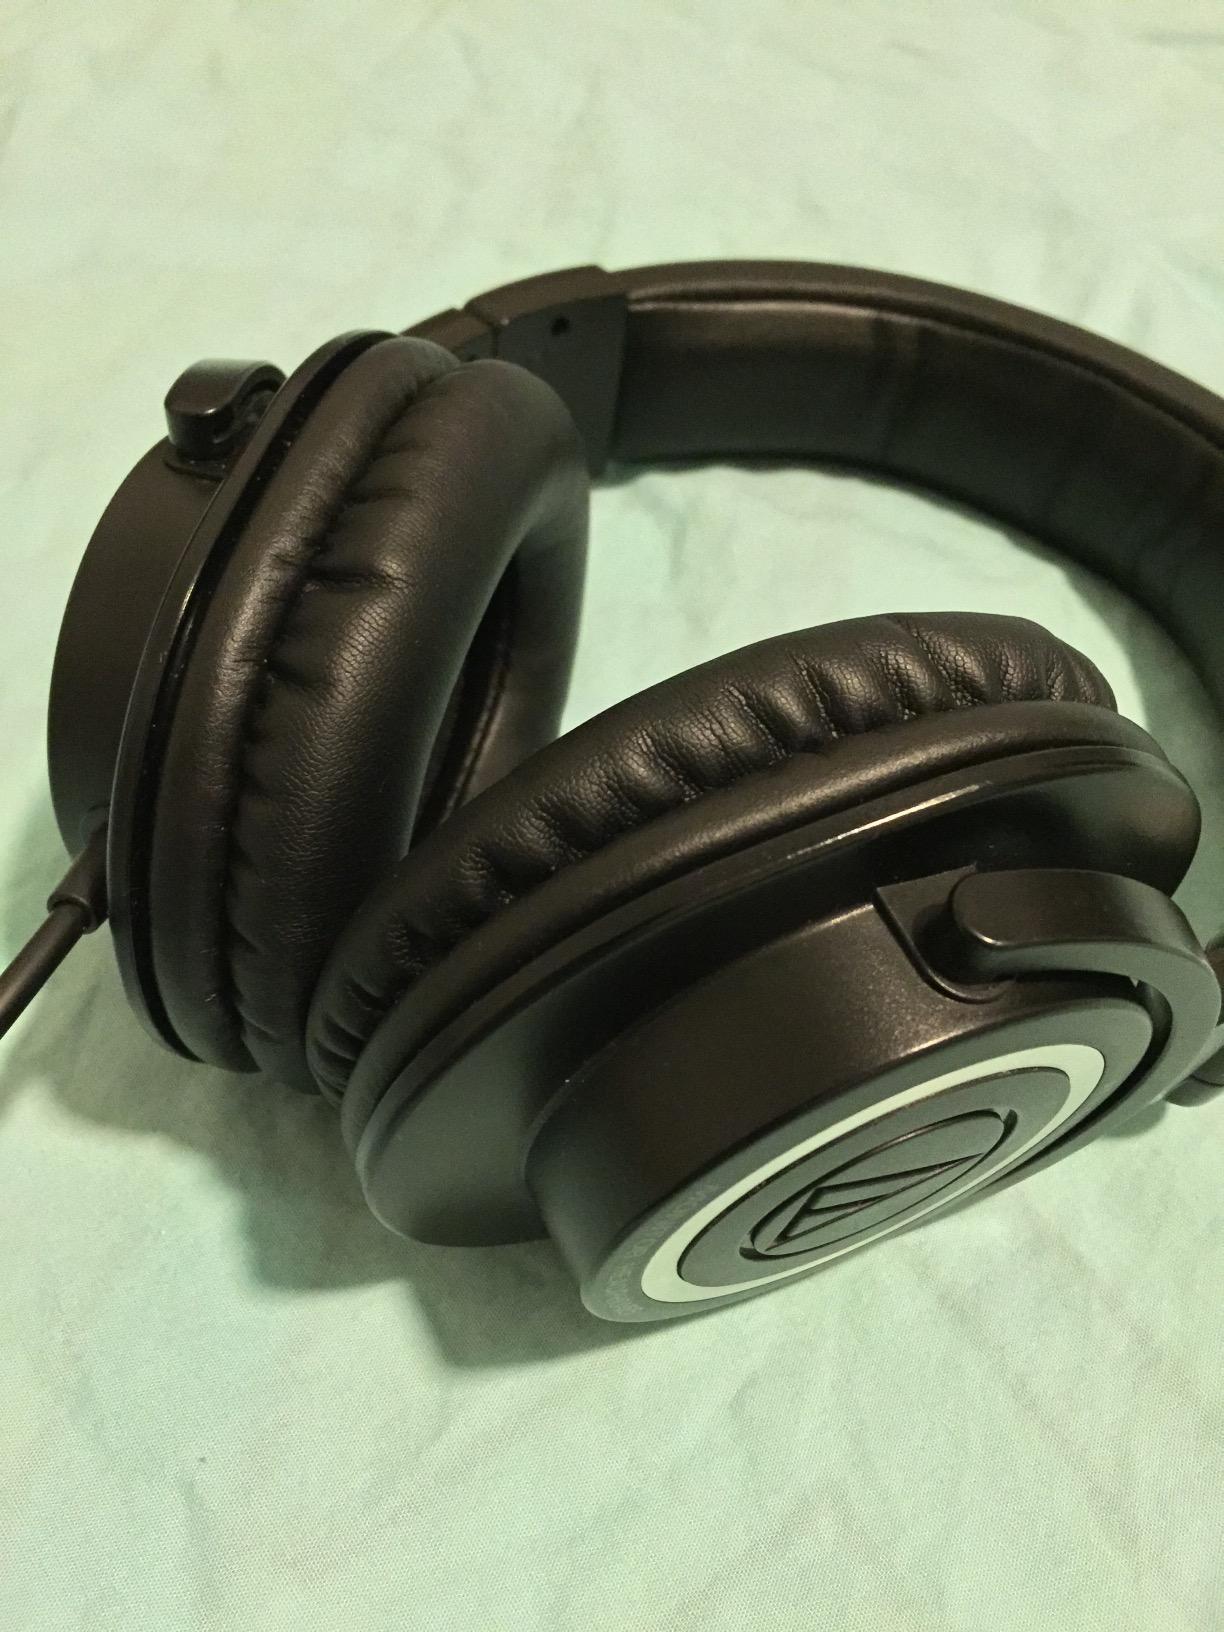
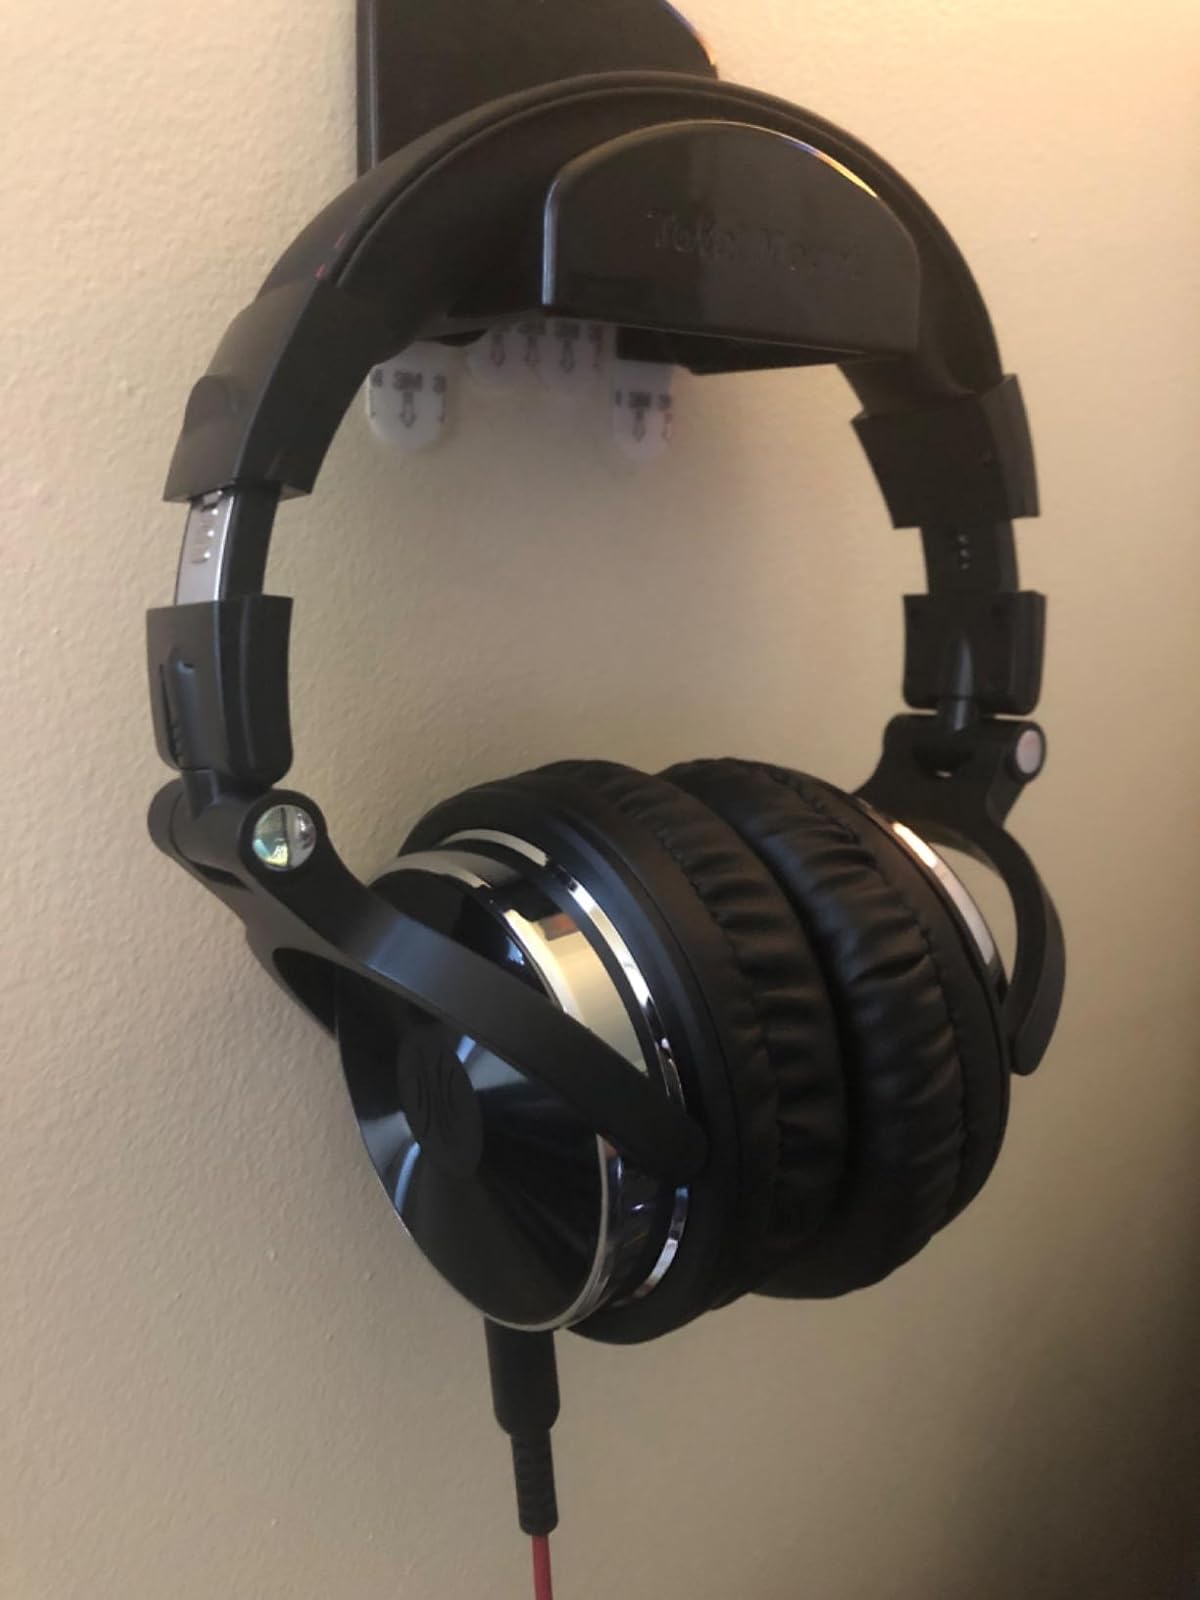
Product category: headphones
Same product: no